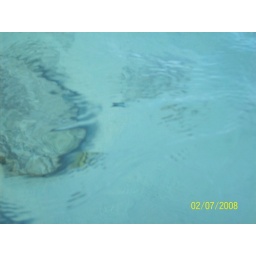
This was taken with my digital camera... the rocks and fish are about 3 ft. under the water.